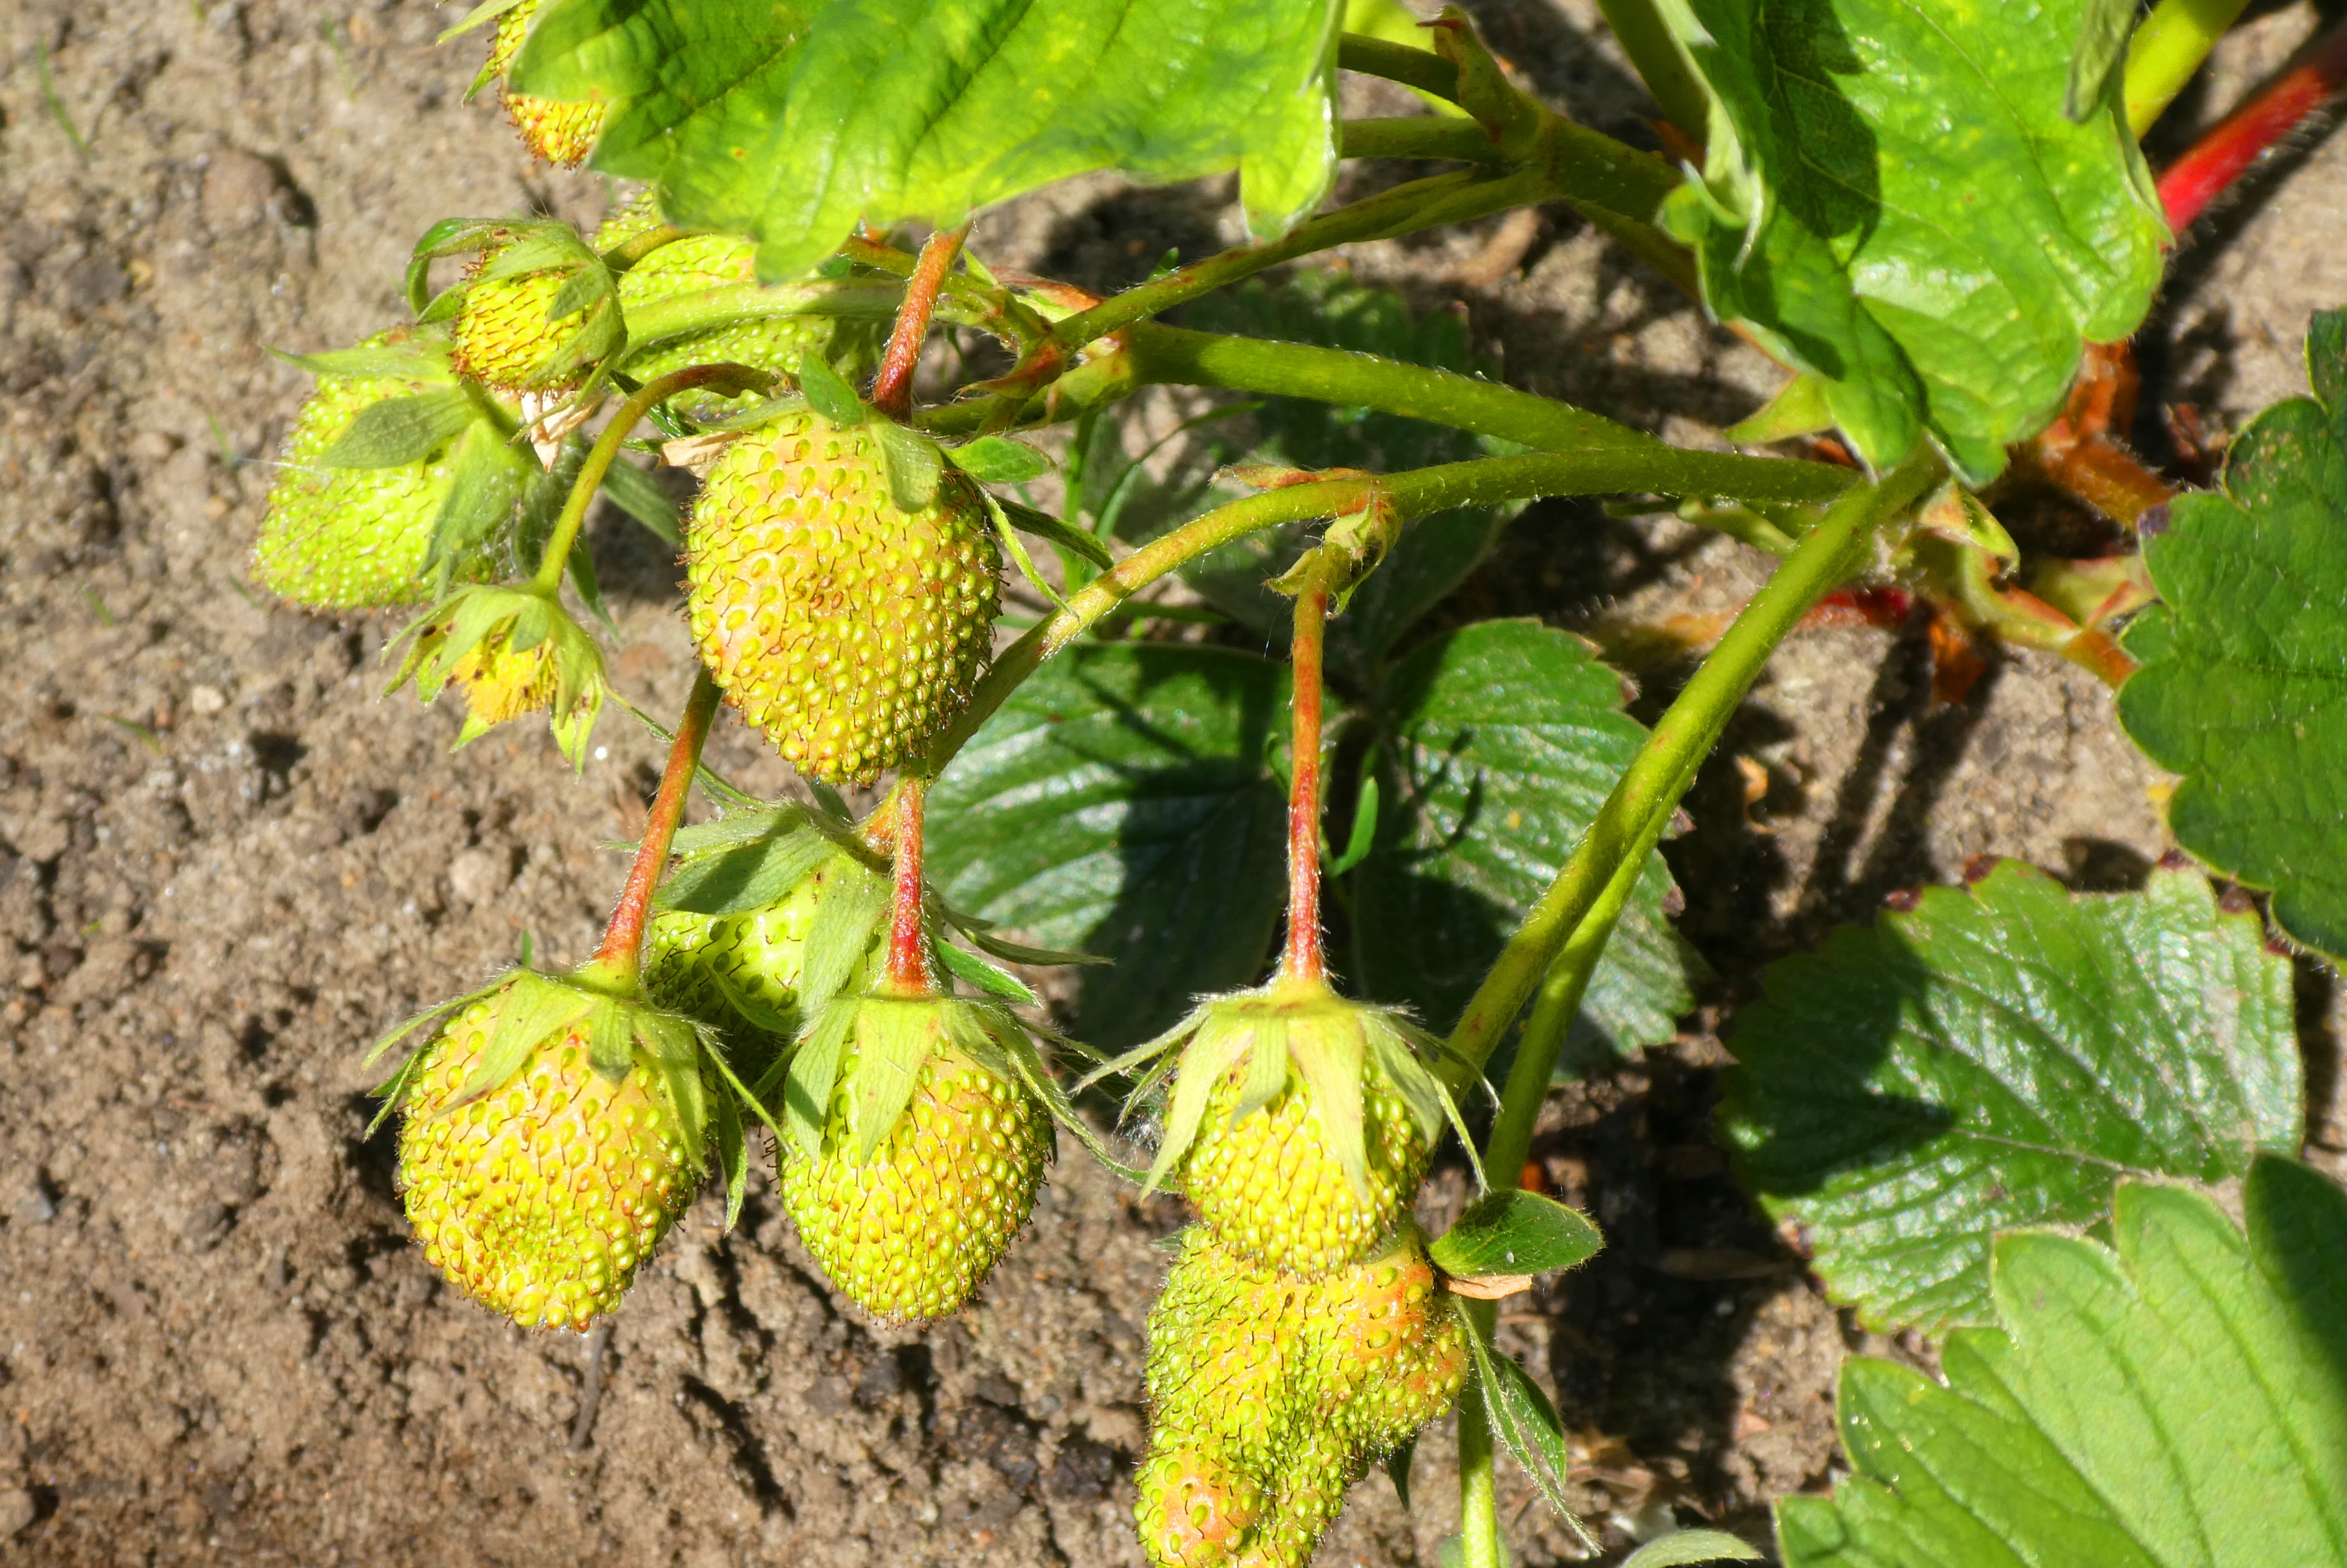
strawberries, unripe, grow, spring, edible, plant, garden, vegetable garden, flowers, flower, flowering plant, leaf, humulus lupulus, fruit, birch family, food, mulberry family